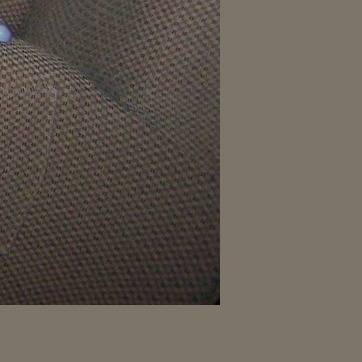
Material: fabric